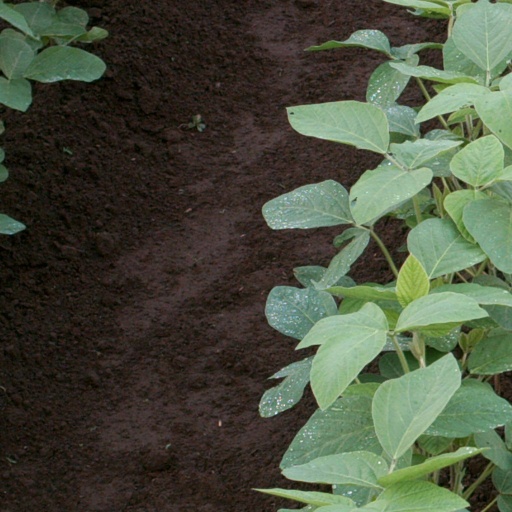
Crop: soybean